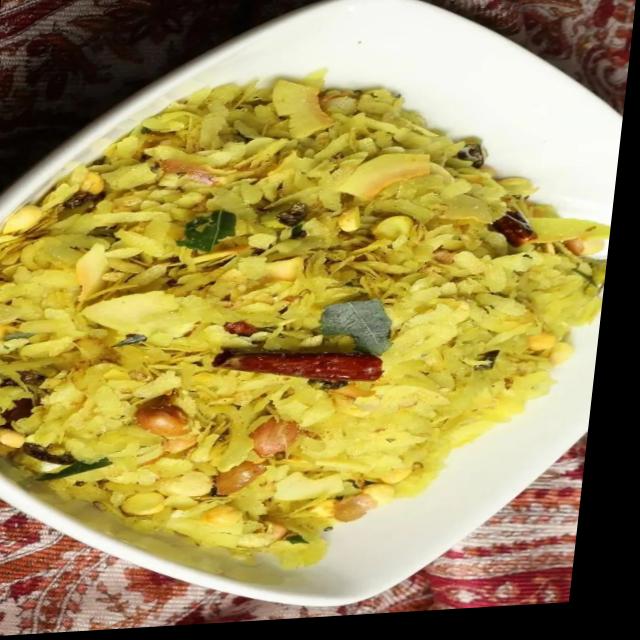
Dish: poha